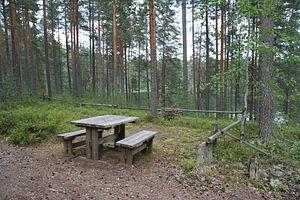
Le parc national de Petkeljärvi est un parc national finlandais situé à Ilomantsi en Carélie du Nord.